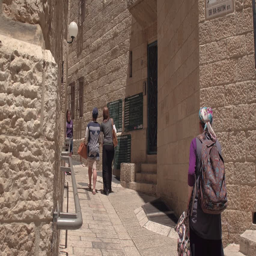
life on the streets during a hot summer day